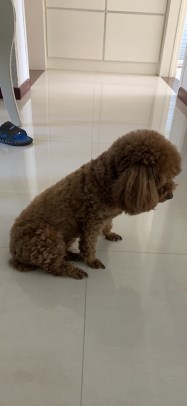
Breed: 7449-n000128-teddy